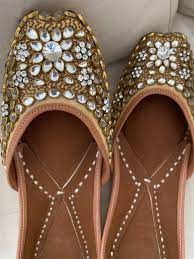
Label: Ballet Flat